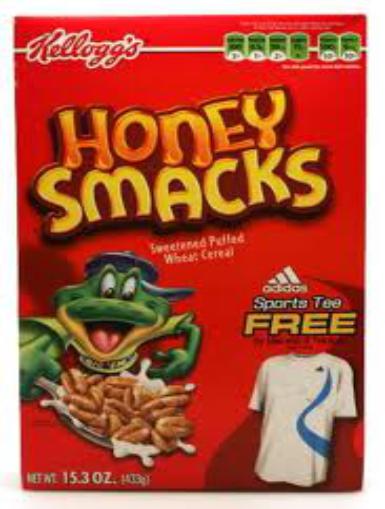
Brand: Honey Smacks
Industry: Food